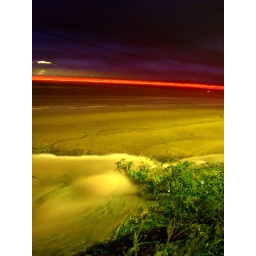
flooded street and the tail end of the storm. water in the air holding the light from traffic / distant sun.